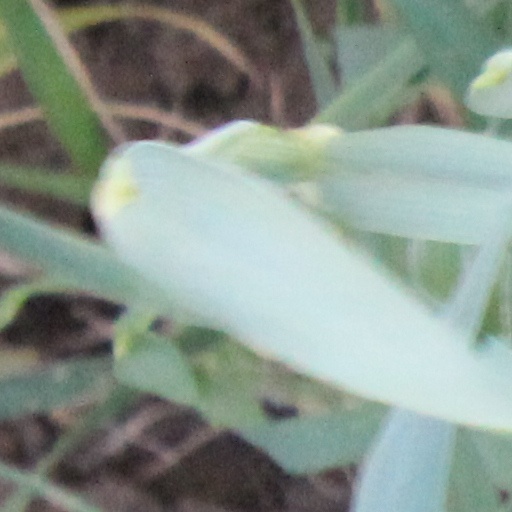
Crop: wheat